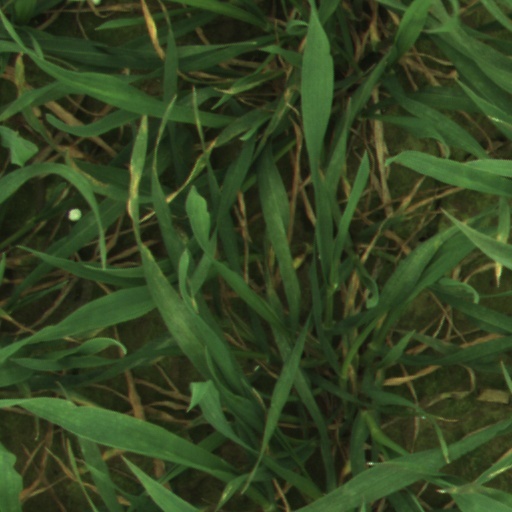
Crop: wheat